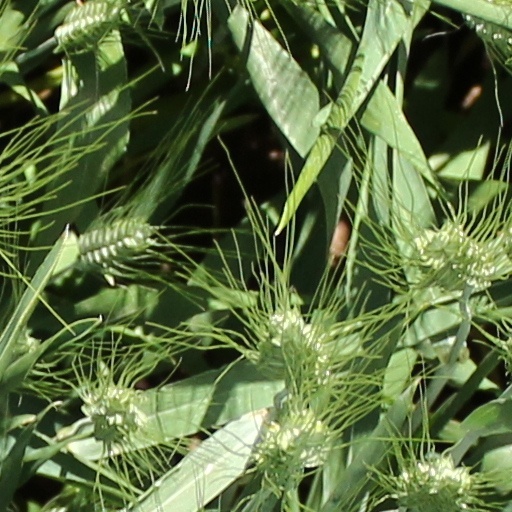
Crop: wheat